Oxford Castle

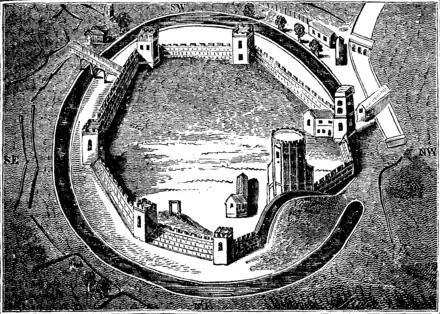
Oxford Castle in the 16th century. Engraving after detail on the earliest map of Oxford by Ralph Agas, 1578 published in "The Mirror of Literature, Amusement, and Instruction", Vol. 12, No. 328, August 23, 1828

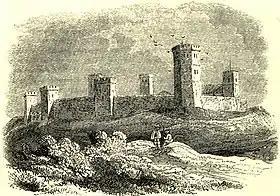
How an artist in 1845 imagined Oxford Castle looked in the 15th century; a possibly more realistic reconstruction of the appearance of the castle in Norman times is available here.

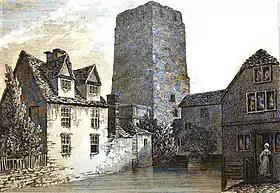
St George's Tower in 1832, viewed from across the Castle Mill Stream; the water mill (Castle Mill) is visible, immediately to the right of the tower, built across the stream.

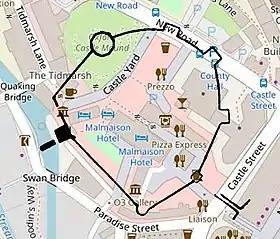
Oxford Castle approximate extent, versus present-day features: castle outline from Booth et al., 2003; basemap from OpenStreetMap, June 2018. St. George's Tower is at the western limit of the castle boundary, with the adjoining Castle Mill; at the southern limit is the outline of the single original round tower whose base still remains under one of the cell blocks of the former prison.

By 1327 the fortification, particularly the castle gates and the barbican, was in poor condition and £800 was estimated to be required for repairs. From the 1350s onwards the castle had little military use and was increasingly allowed to fall into disrepair.